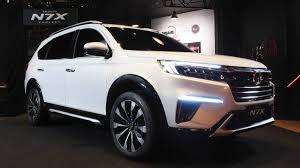
Vehicle type: Cars